Konbaung–Hanthawaddy War

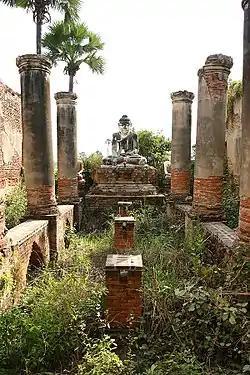
Ruins at Ava

In March 1754, Hanthawaddy did what they should have done two years before, and sent the entire army. It would have been 1751–1752 all over again except that they had to face Alaungpaya instead of an effete dynasty. At first, the invasion went as planned. The Hanthawaddy forces led by Upayaza, the heir-apparent, and Gen. Talaban defeated the Konbaung armies led by Alaungpaya's sons Naungdawgyi and Hsinbyushin at Myingyan. One Hanthawaddy army chased Hsinbyushin to Ava, and laid siege to the city. Another army chased Naungdawgyi's army, advancing as far as Kyaukmyaung a few miles from Shwebo, where Alaungpaya was residing. The Hanthawaddy flotilla had complete control of the entire Irrawaddy River.